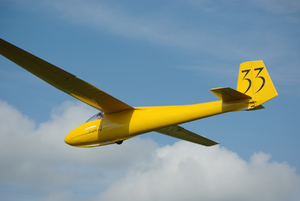
Le Slingsby T.41 Skylark 2 est un planeur produit à partir de 1953 à Kirbymoorside dans le Yorkshire par Slingsby Sailplanes.